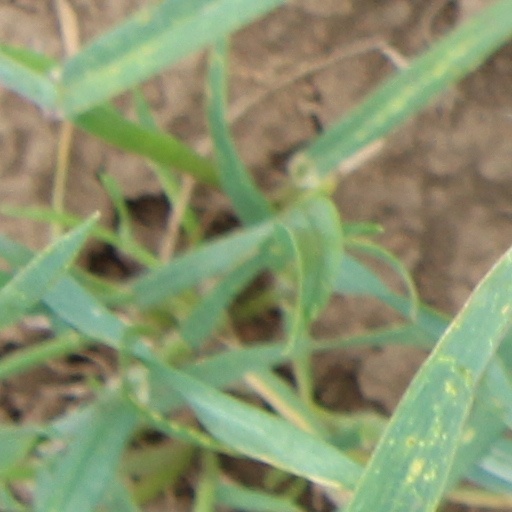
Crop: wheat